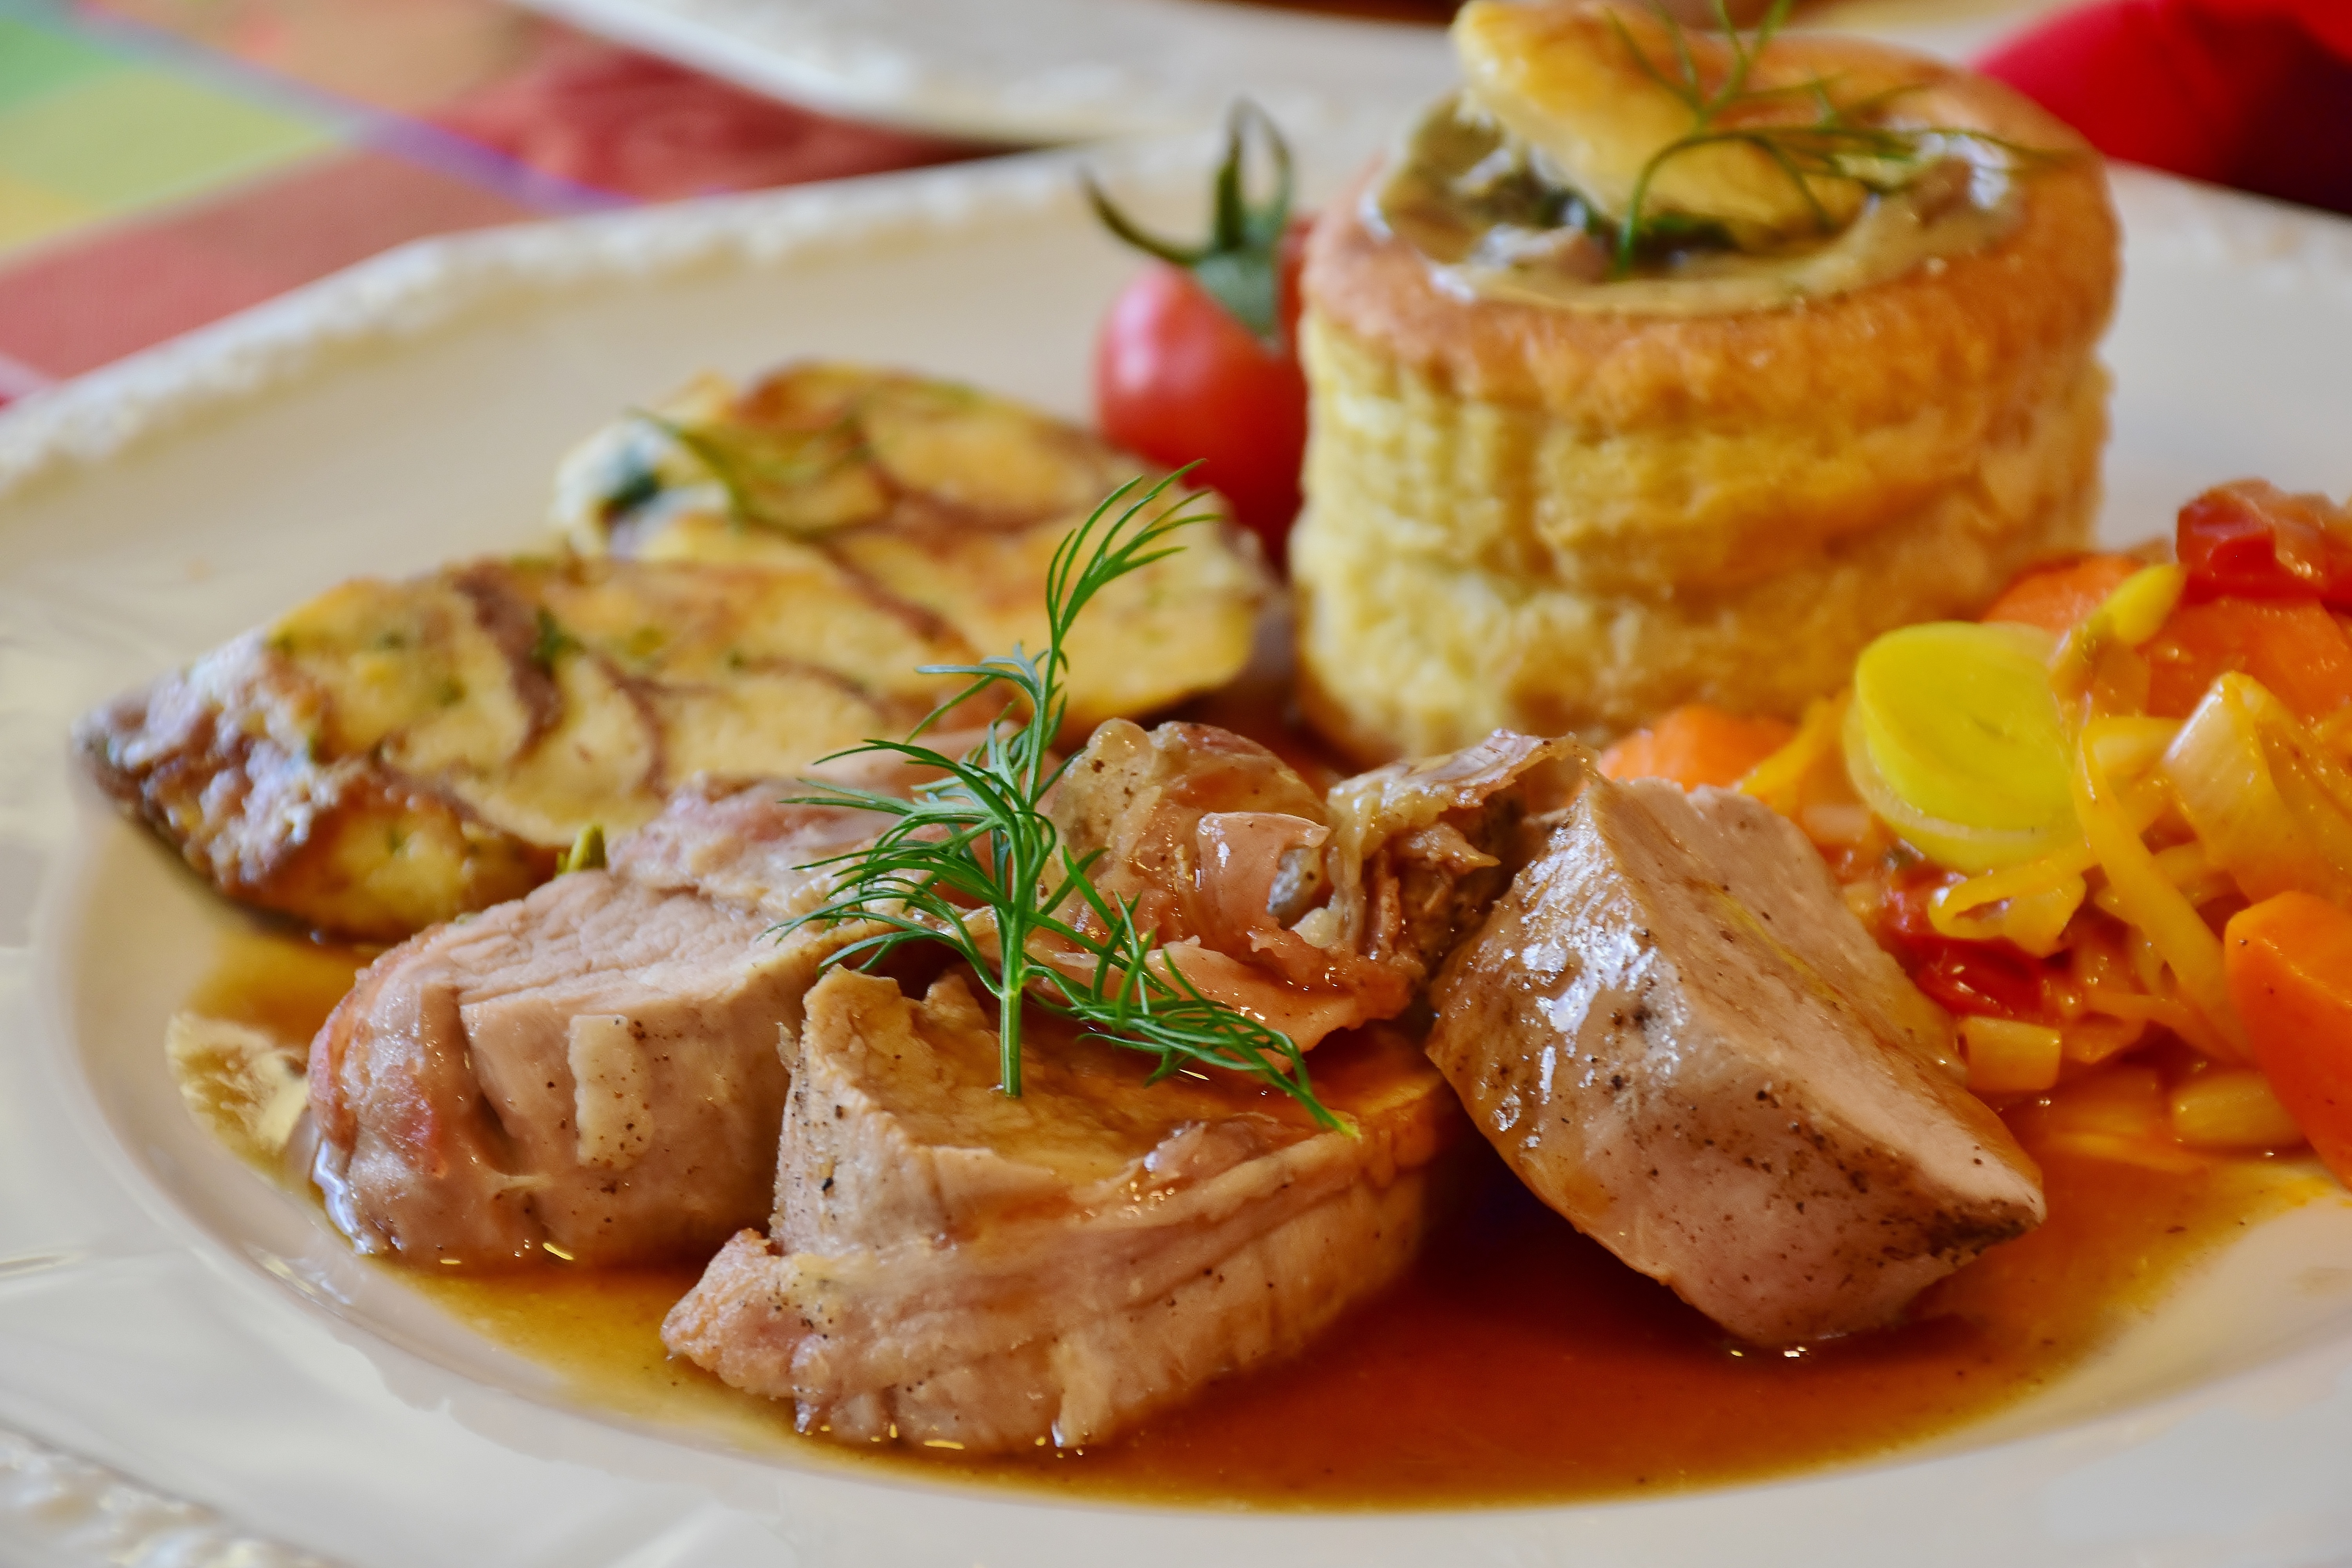
dish, meal, food, produce, kitchen, breakfast, eat, meat, pork, cuisine, pork chop, cook, cooked, vegetables, mushrooms, court, pig, vegetarian food, edible, filled, fillet, puff pastry, hors d oeuvre, fillet piece, pate, pork tenderloin, garnish sauce